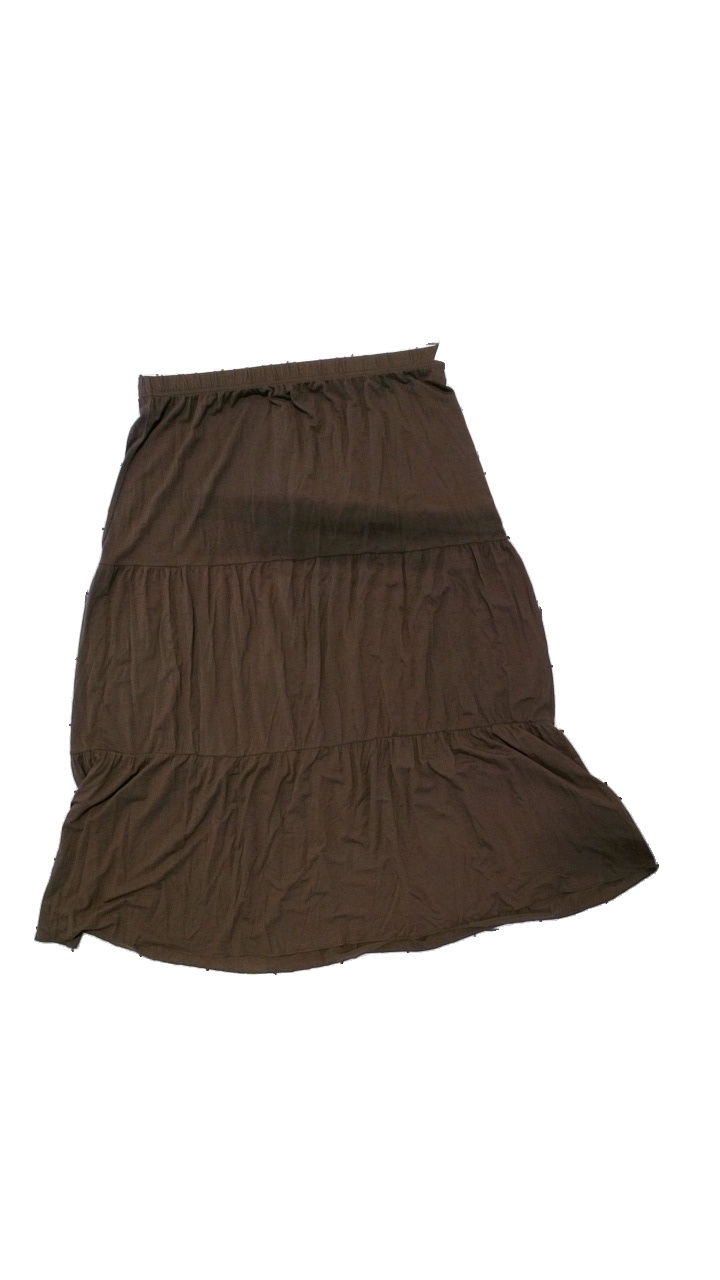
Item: Skirt (Ladies)
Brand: Ellos
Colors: Brown
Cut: Loose
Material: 95% viscose, 5% elastane
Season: All
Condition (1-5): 5
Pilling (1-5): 3
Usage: Reuse
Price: <50